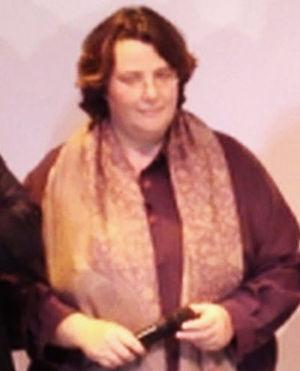
Lorraine Lévy
Lorraine Lévy est une dramaturge, scénariste et réalisatrice française, née en 1964 à Boulogne-Billancourt.